Thirst (1949 film)

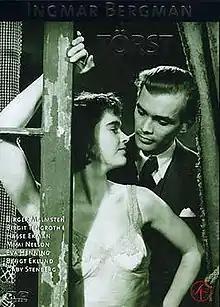
Swedish cover

Thirst is a 1949 Swedish drama film directed by Ingmar Bergman. It was released as Three Strange Loves in the United Kingdom.